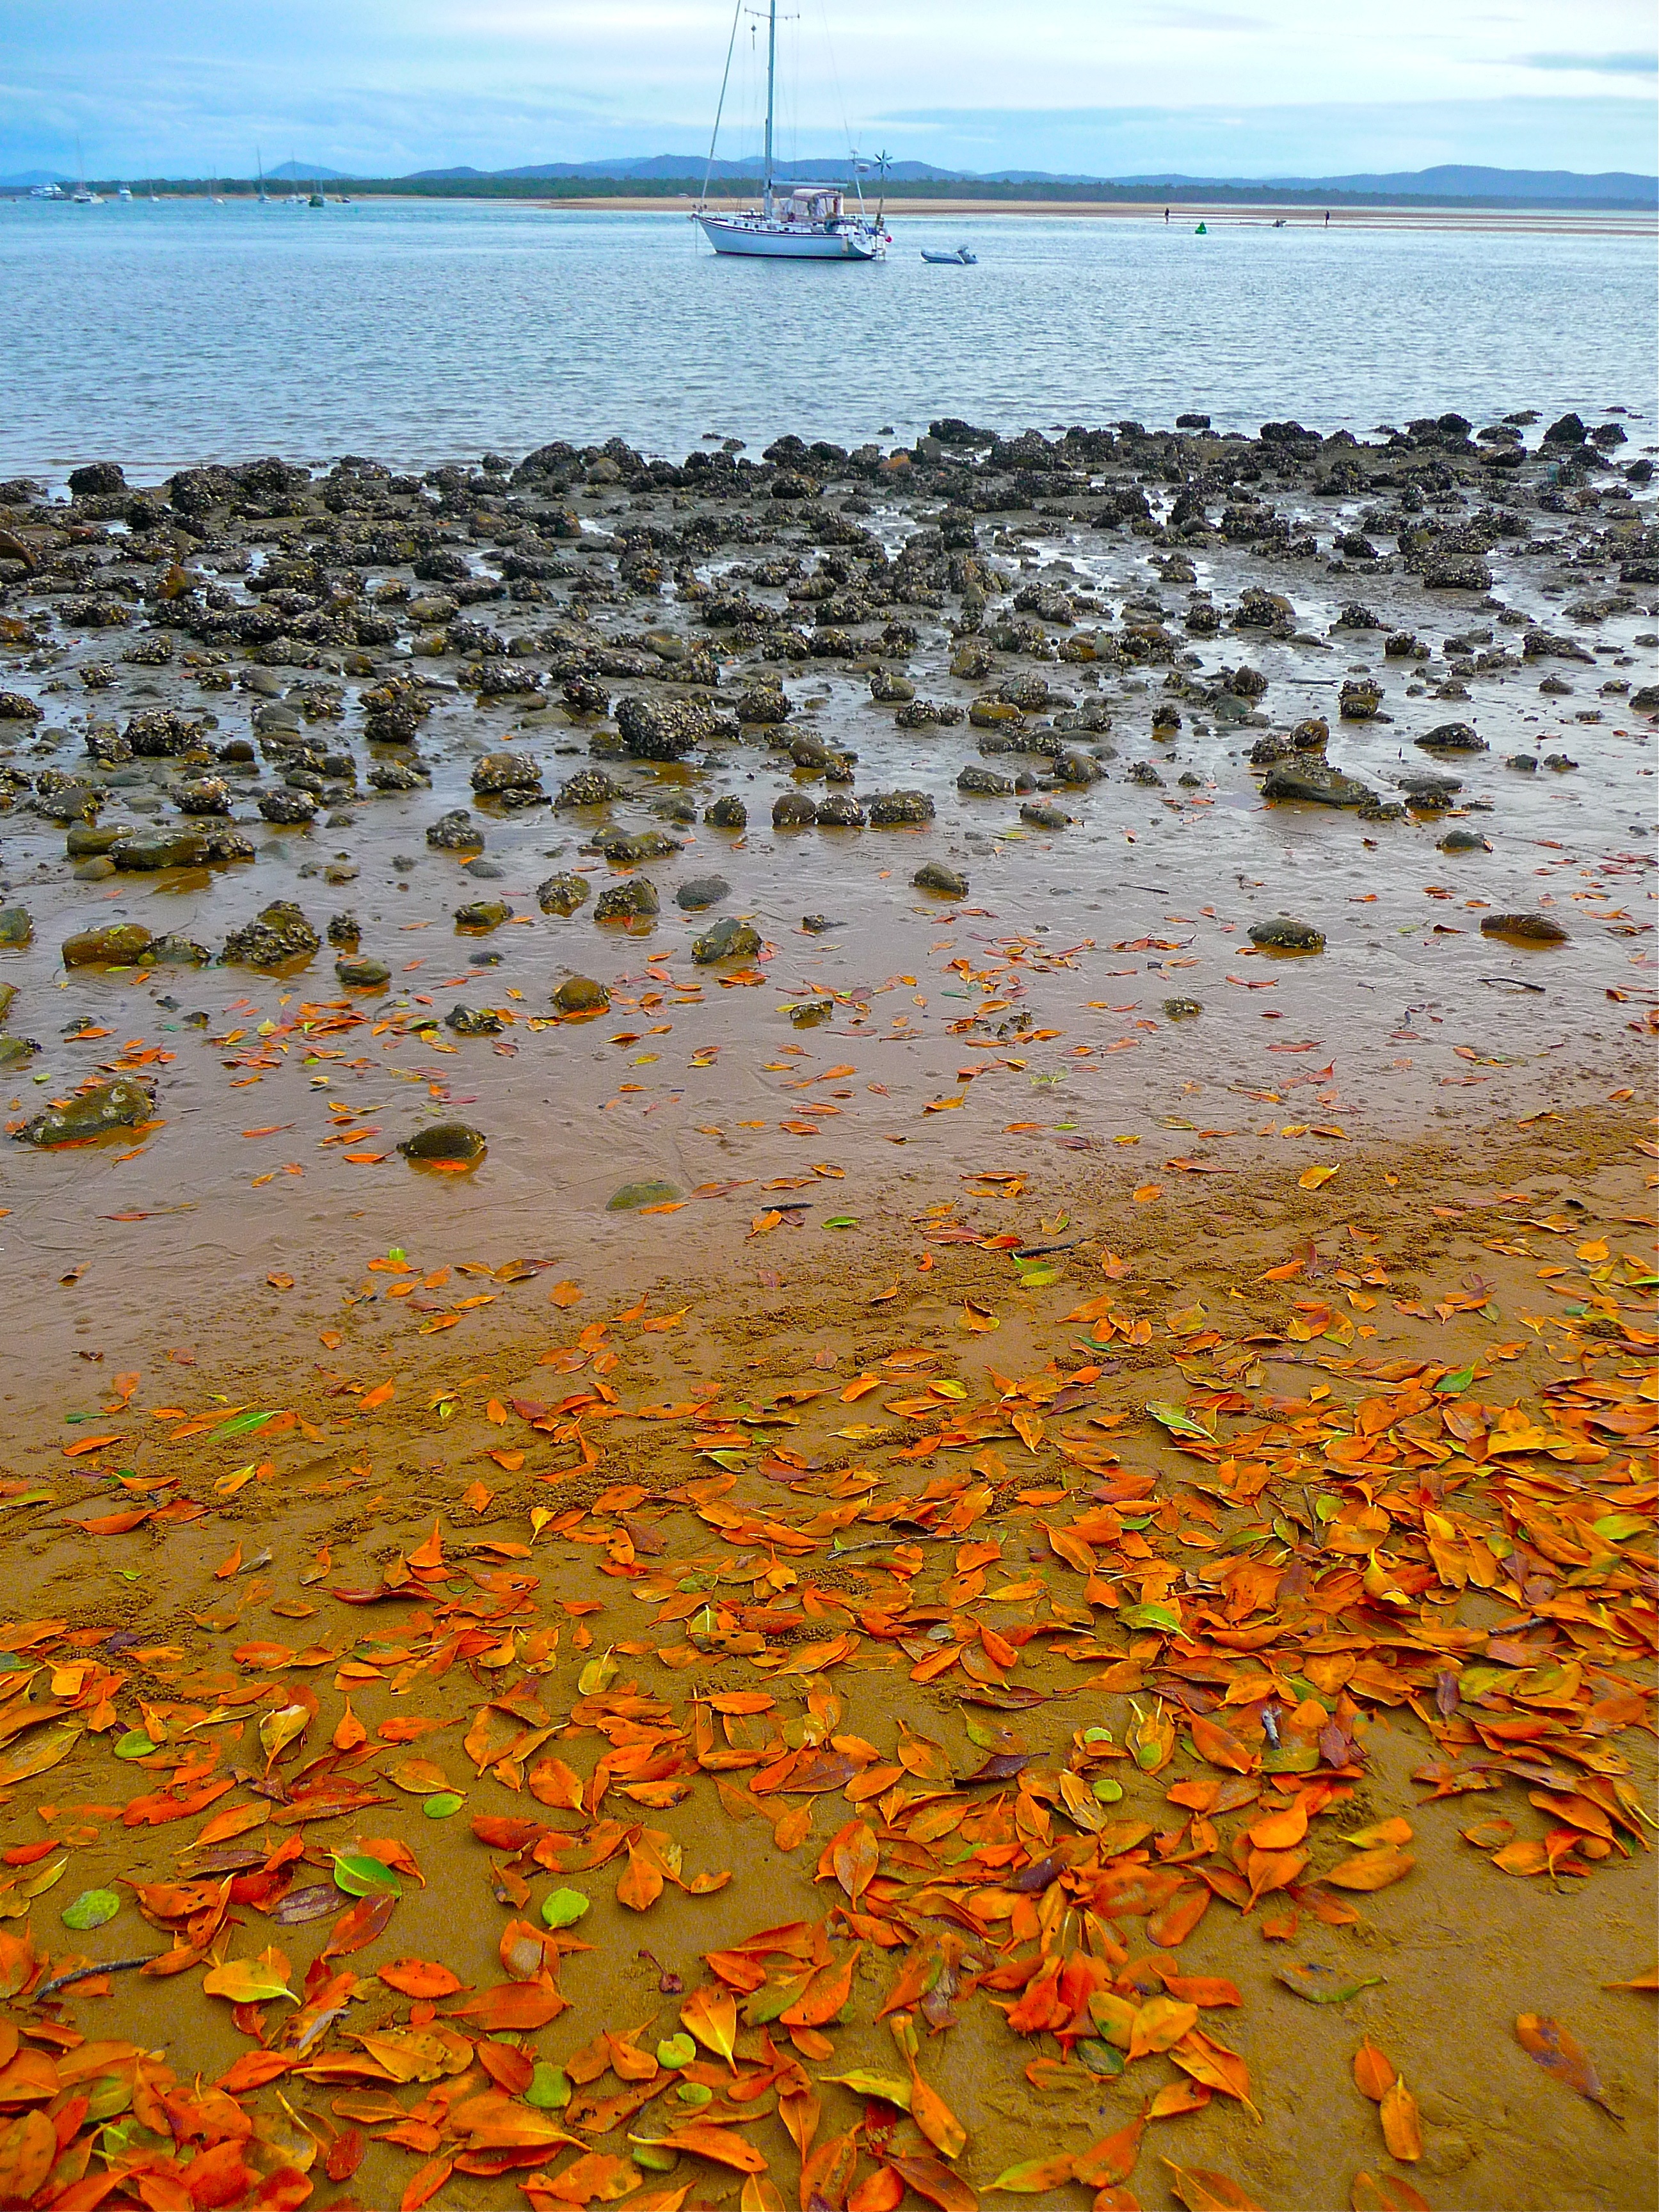
beach, sea, coast, nature, rock, ocean, horizon, sunrise, sunset, sunlight, morning, leaf, shore, wave, coastline, seaside, reflection, tropical, autumn, seascape, seashore, season, body of water, sandy, habitat, wind wave